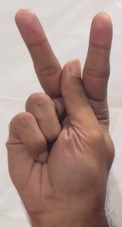
ASL sign: K